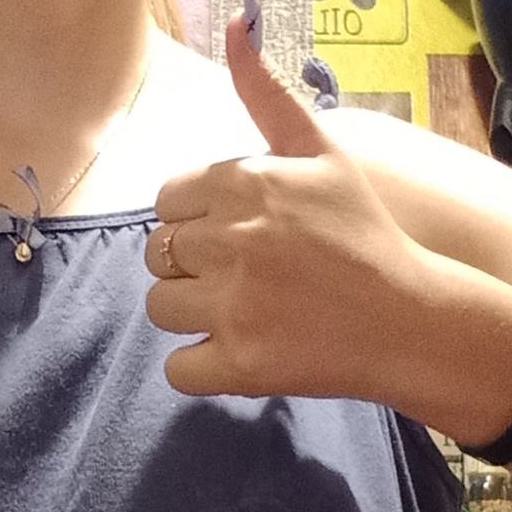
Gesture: like